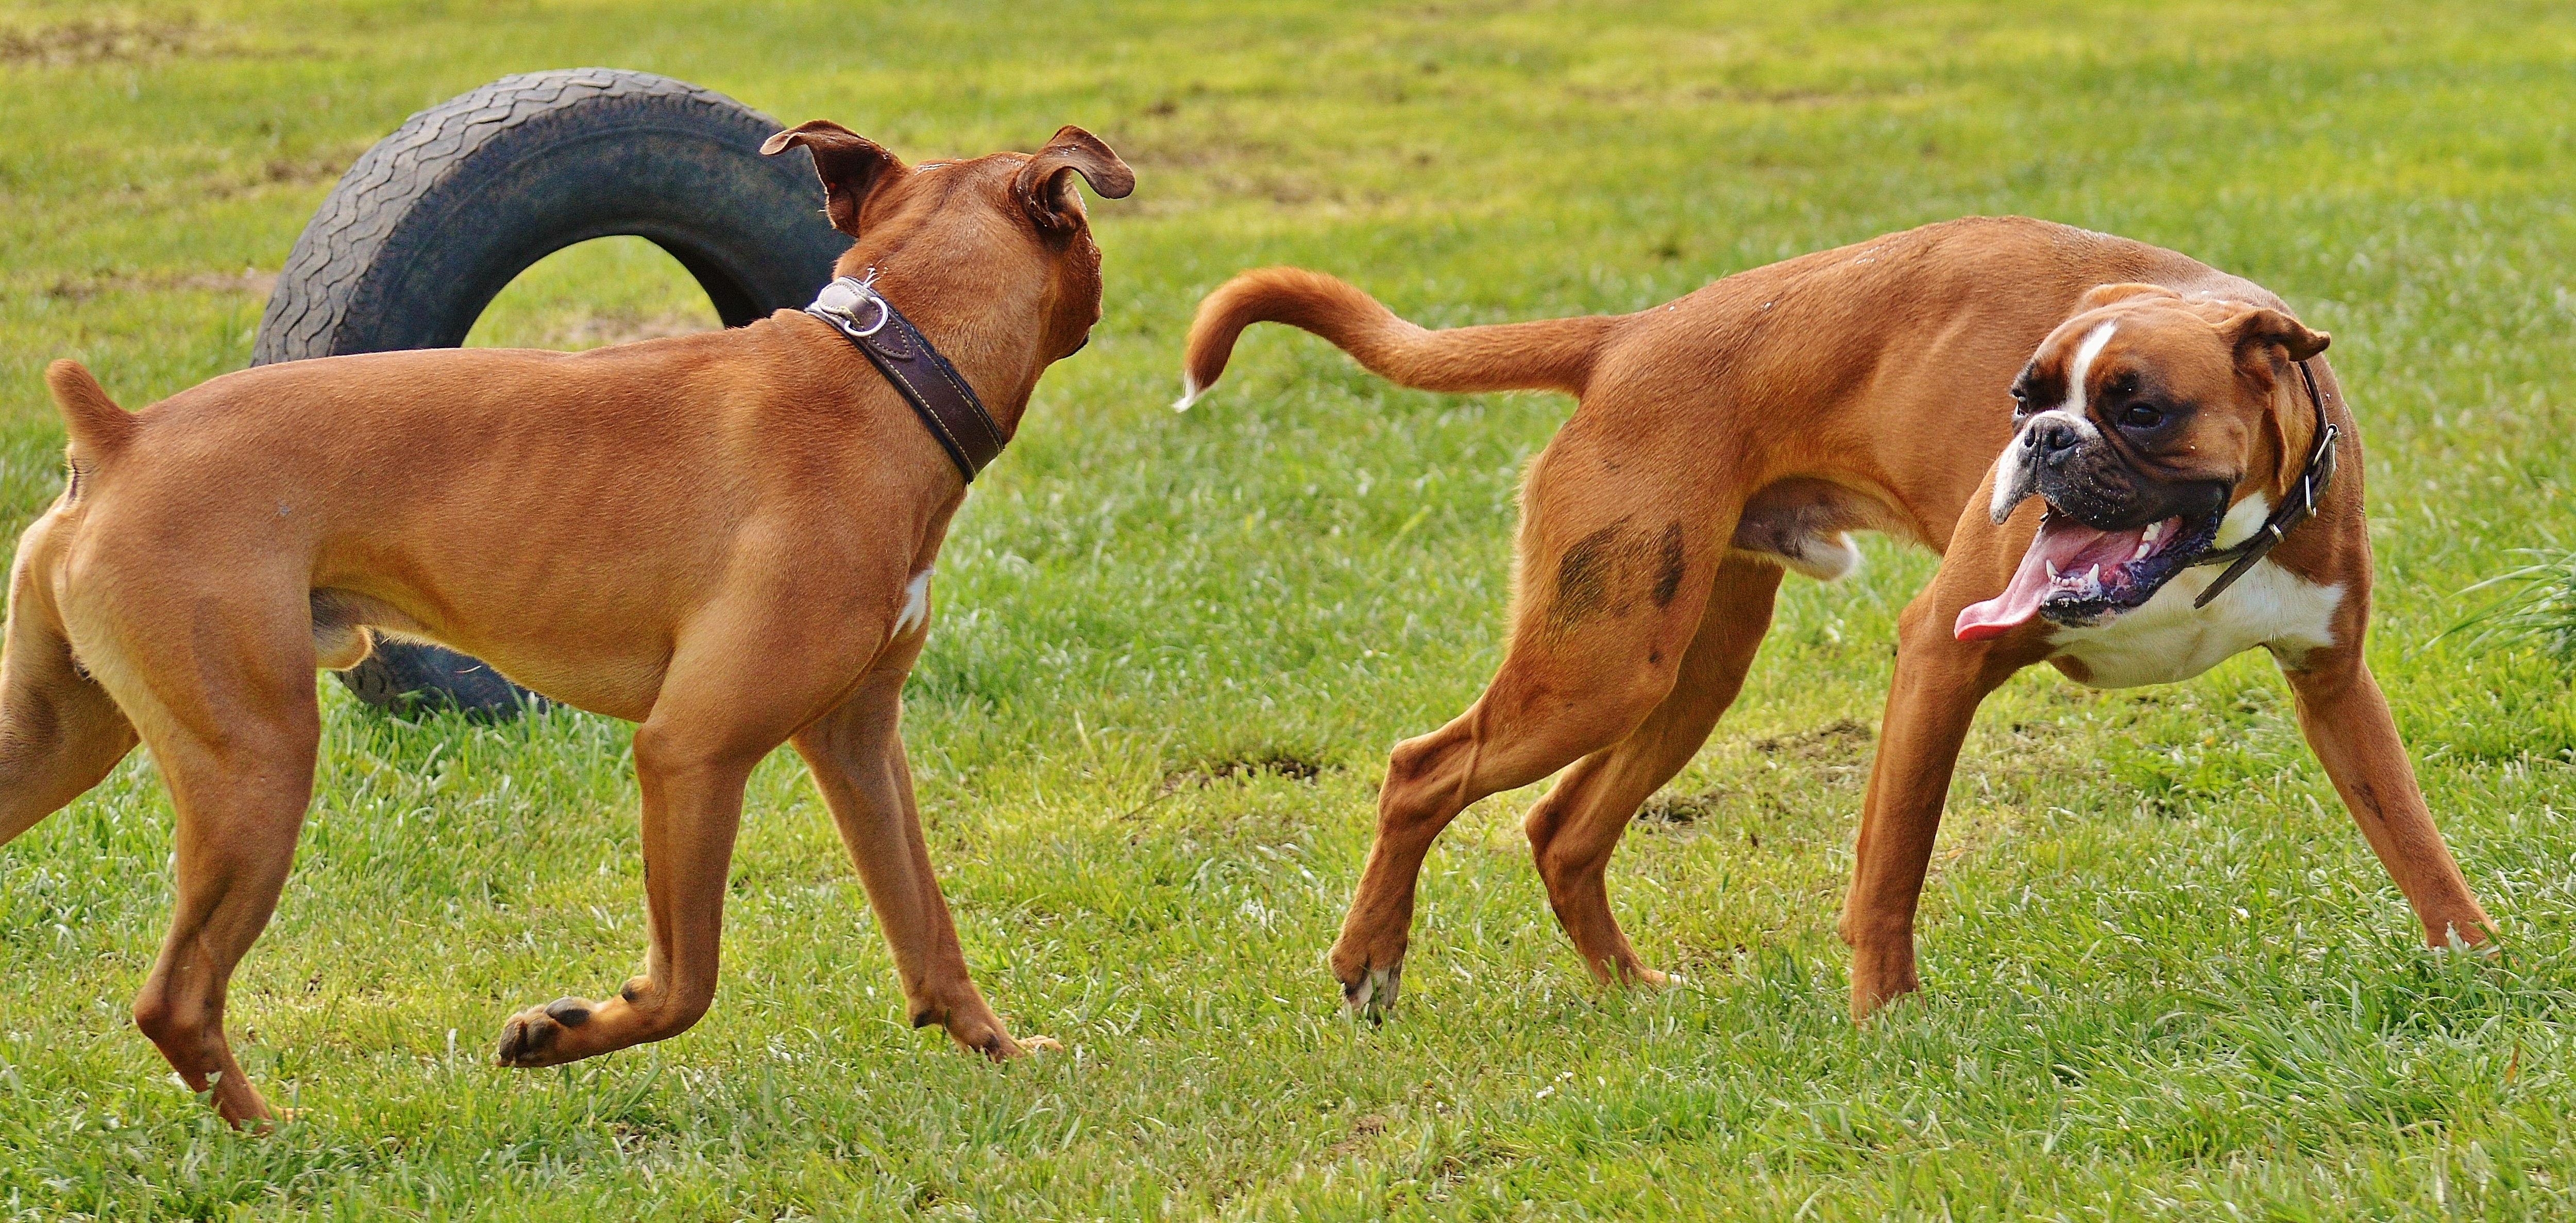
dog, mammal, hound, boxer, dogs, sports, animals, vertebrate, sanctuary, dog breed, rhodesian ridgeback, german pinscher, good aiderbichl, boxer dogs, dog like mammal, carnivoran, animal sports, dog sports, tosa, redbone coonhound, bavarian mountain hound, cirneco dell etna, azawakh